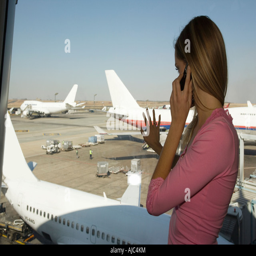
woman on a cell phone looking out the window at the airport